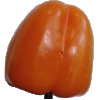
Label: Pepper Orange 1